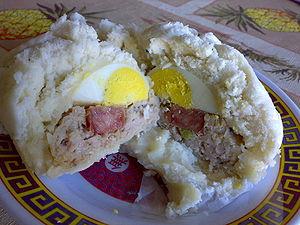
Un bánh bao coupé en deux, permettant de voir son contenu.
Les bánh bao sont des pains farcis originaire du Viêt Nam. On en consomme également dans le Sud de la Chine, dans la cuisine cantonaise, où ils sont appelés en mandarin, naihuangbao et en cantonais, naaiwoongbaau.